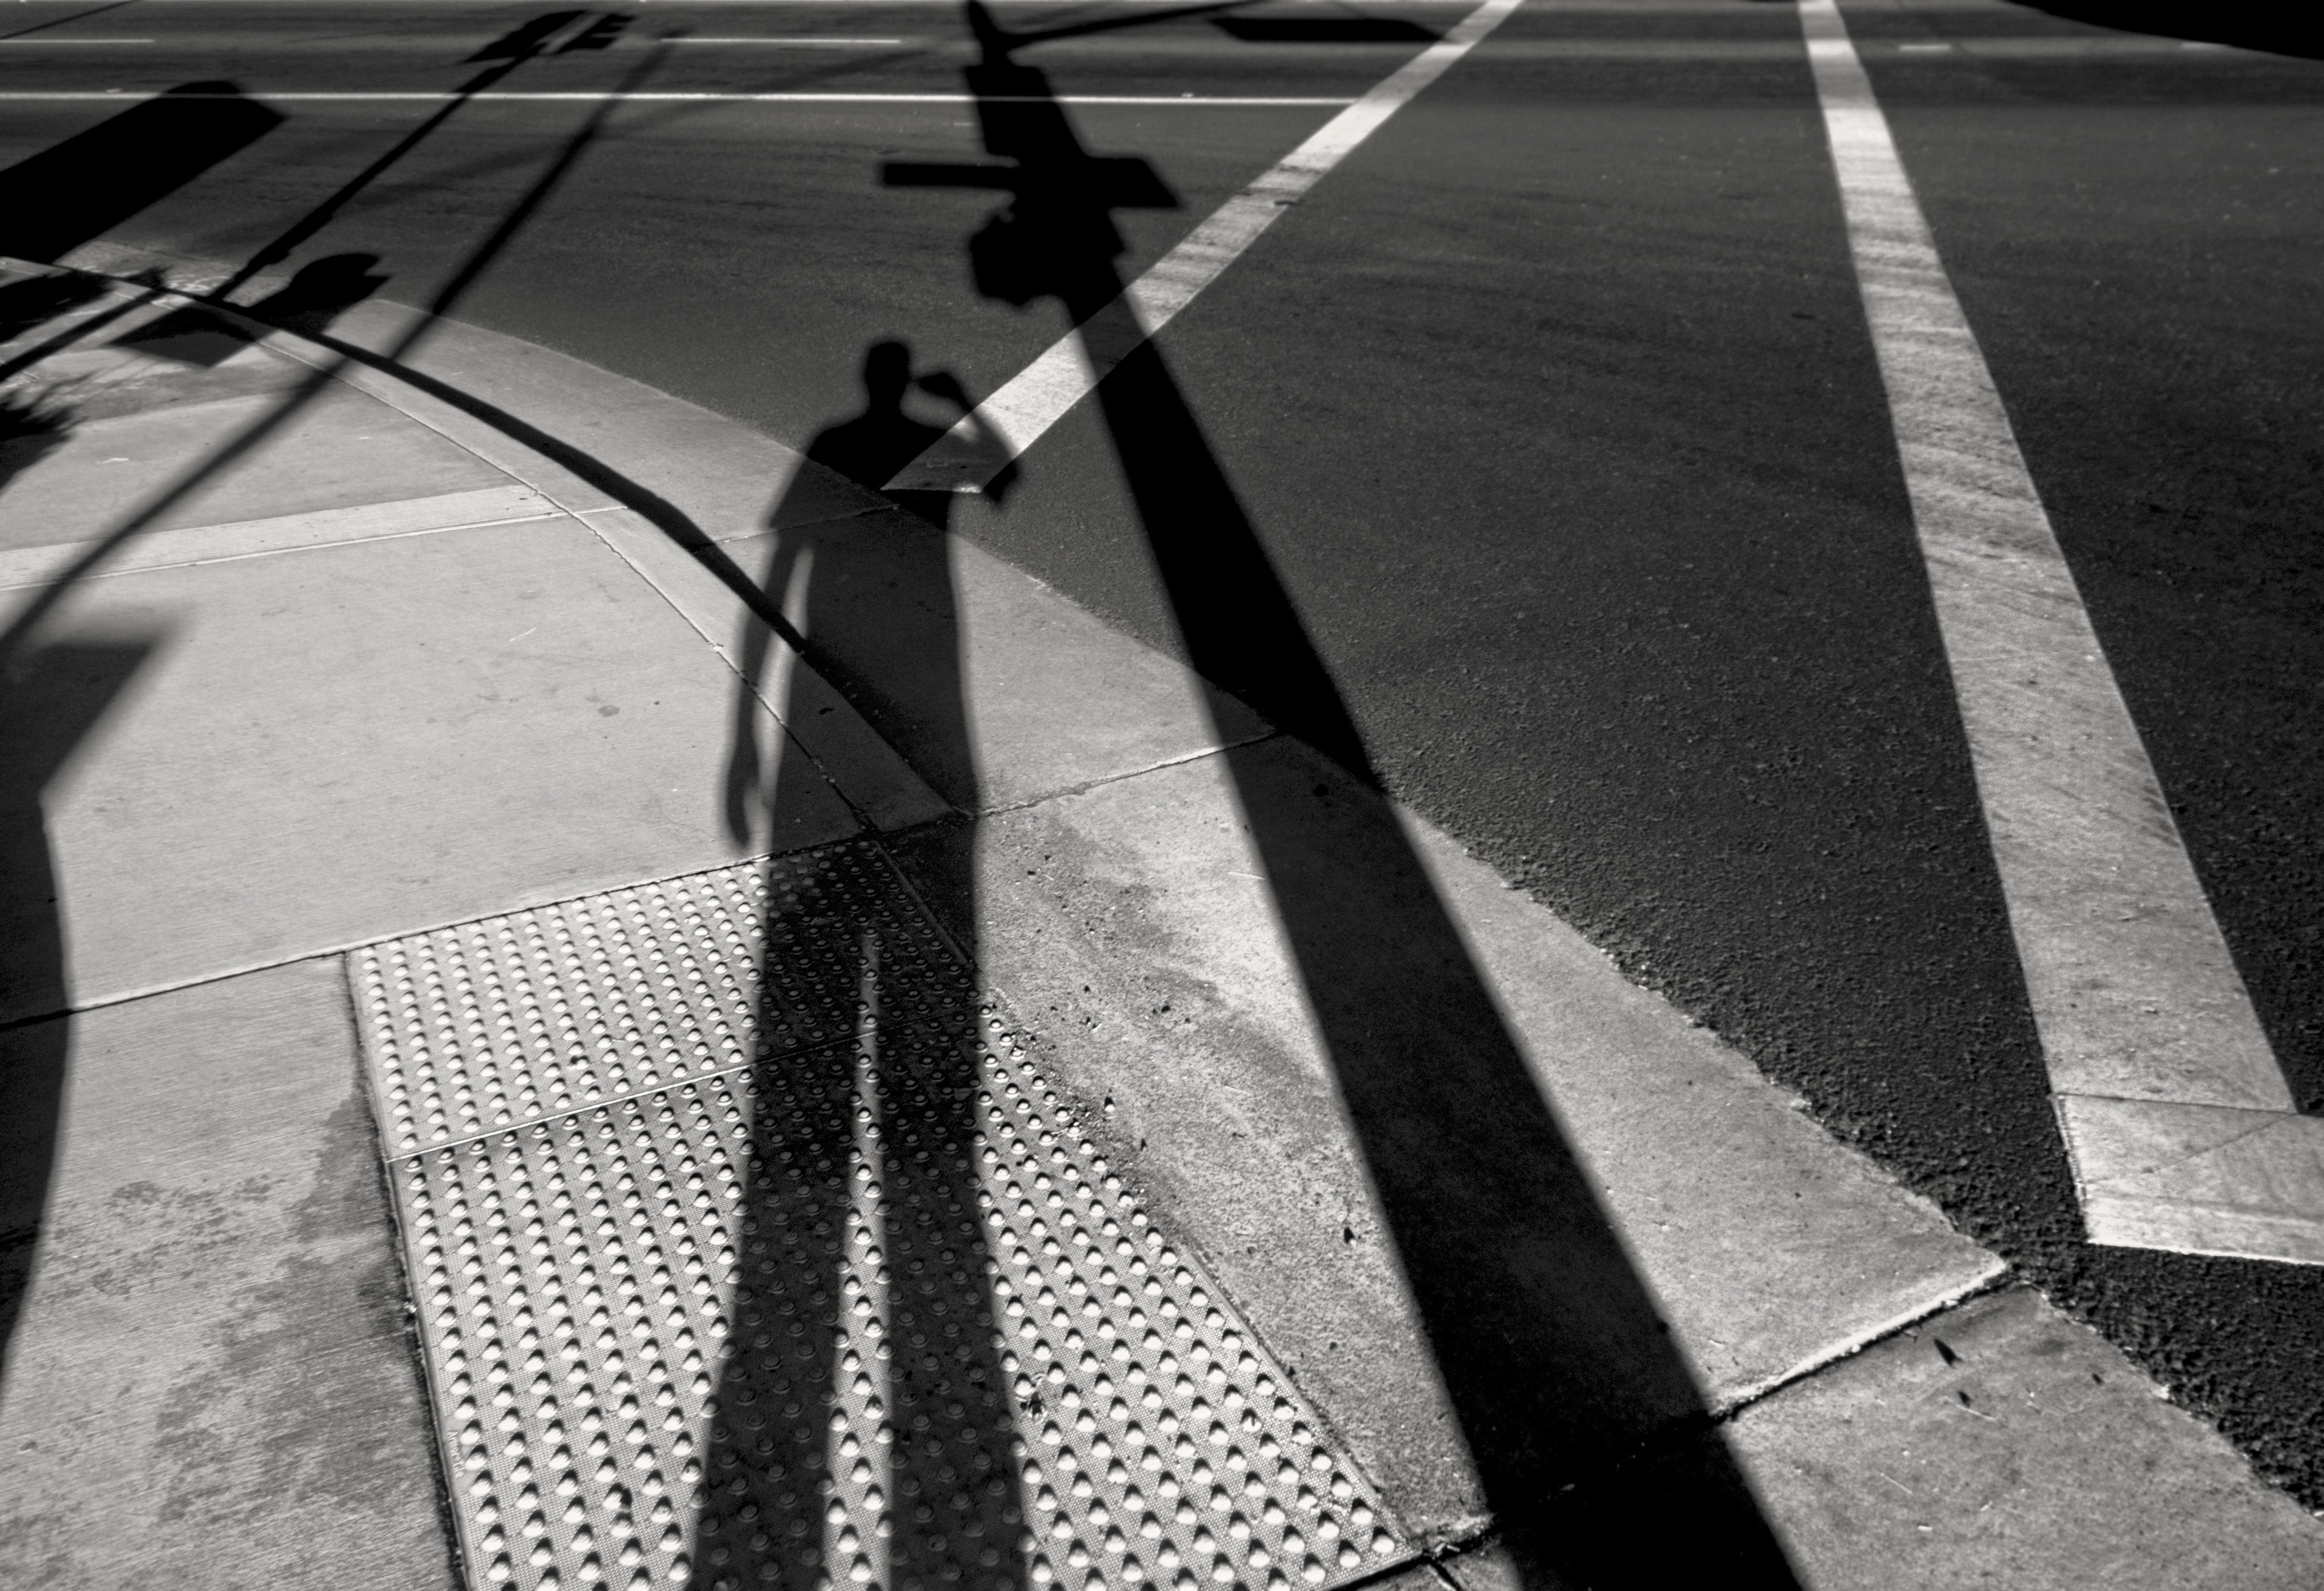
light, black and white, white, photography, sidewalk, crossing, line, color, shadow, black, crosswalk, monochrome, dream, design, symmetry, photograph, real, shape, reality, monochrome photography